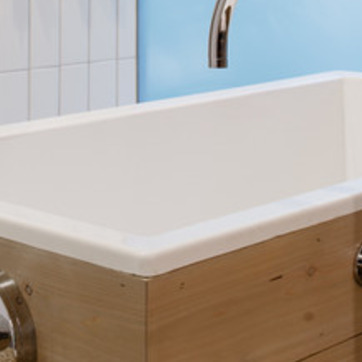
Material: ceramic